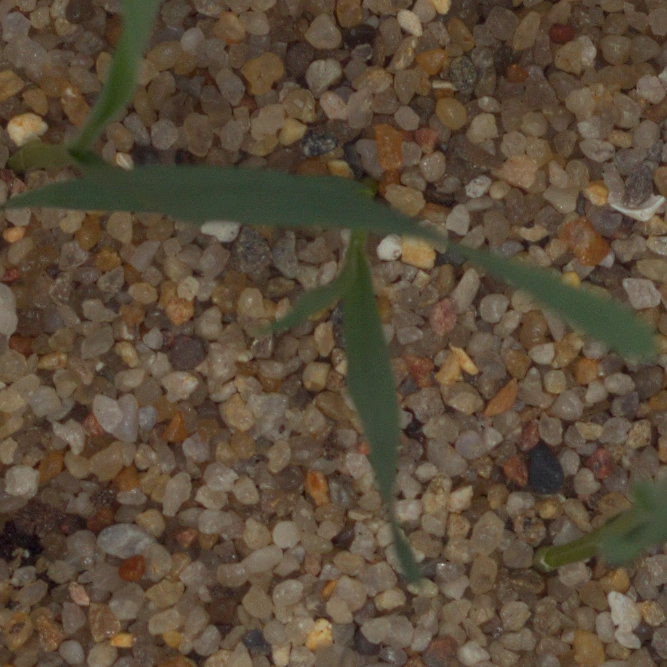
Label: common_wheat